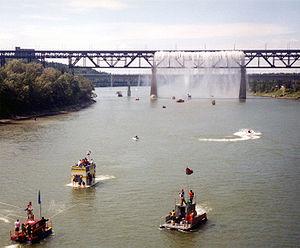
Les rivières de l'Alberta se déversent dans trois différents plans d'eau, l'océan Arctique, la baie d'Hudson et le Golfe du Mexique. La province d'Alberta est située immédiatement à l'est du Continental Divide, ainsi aucune des rivières d'Alberta ne se déverse dans l'océan Pacifique.